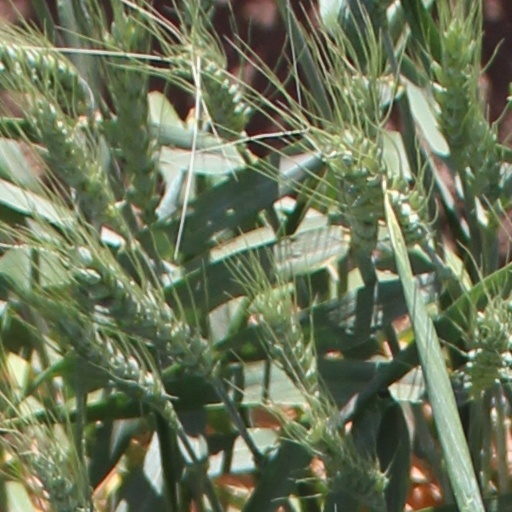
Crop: wheat